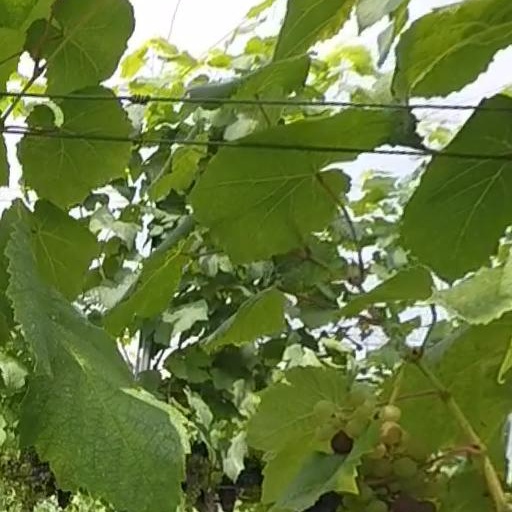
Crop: grape